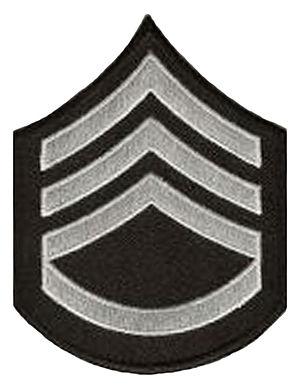
Le Los Angeles Police Department est la police municipale de Los Angeles aux États-Unis. Fondé en 1869, sa devise est To Protect and to Serve.